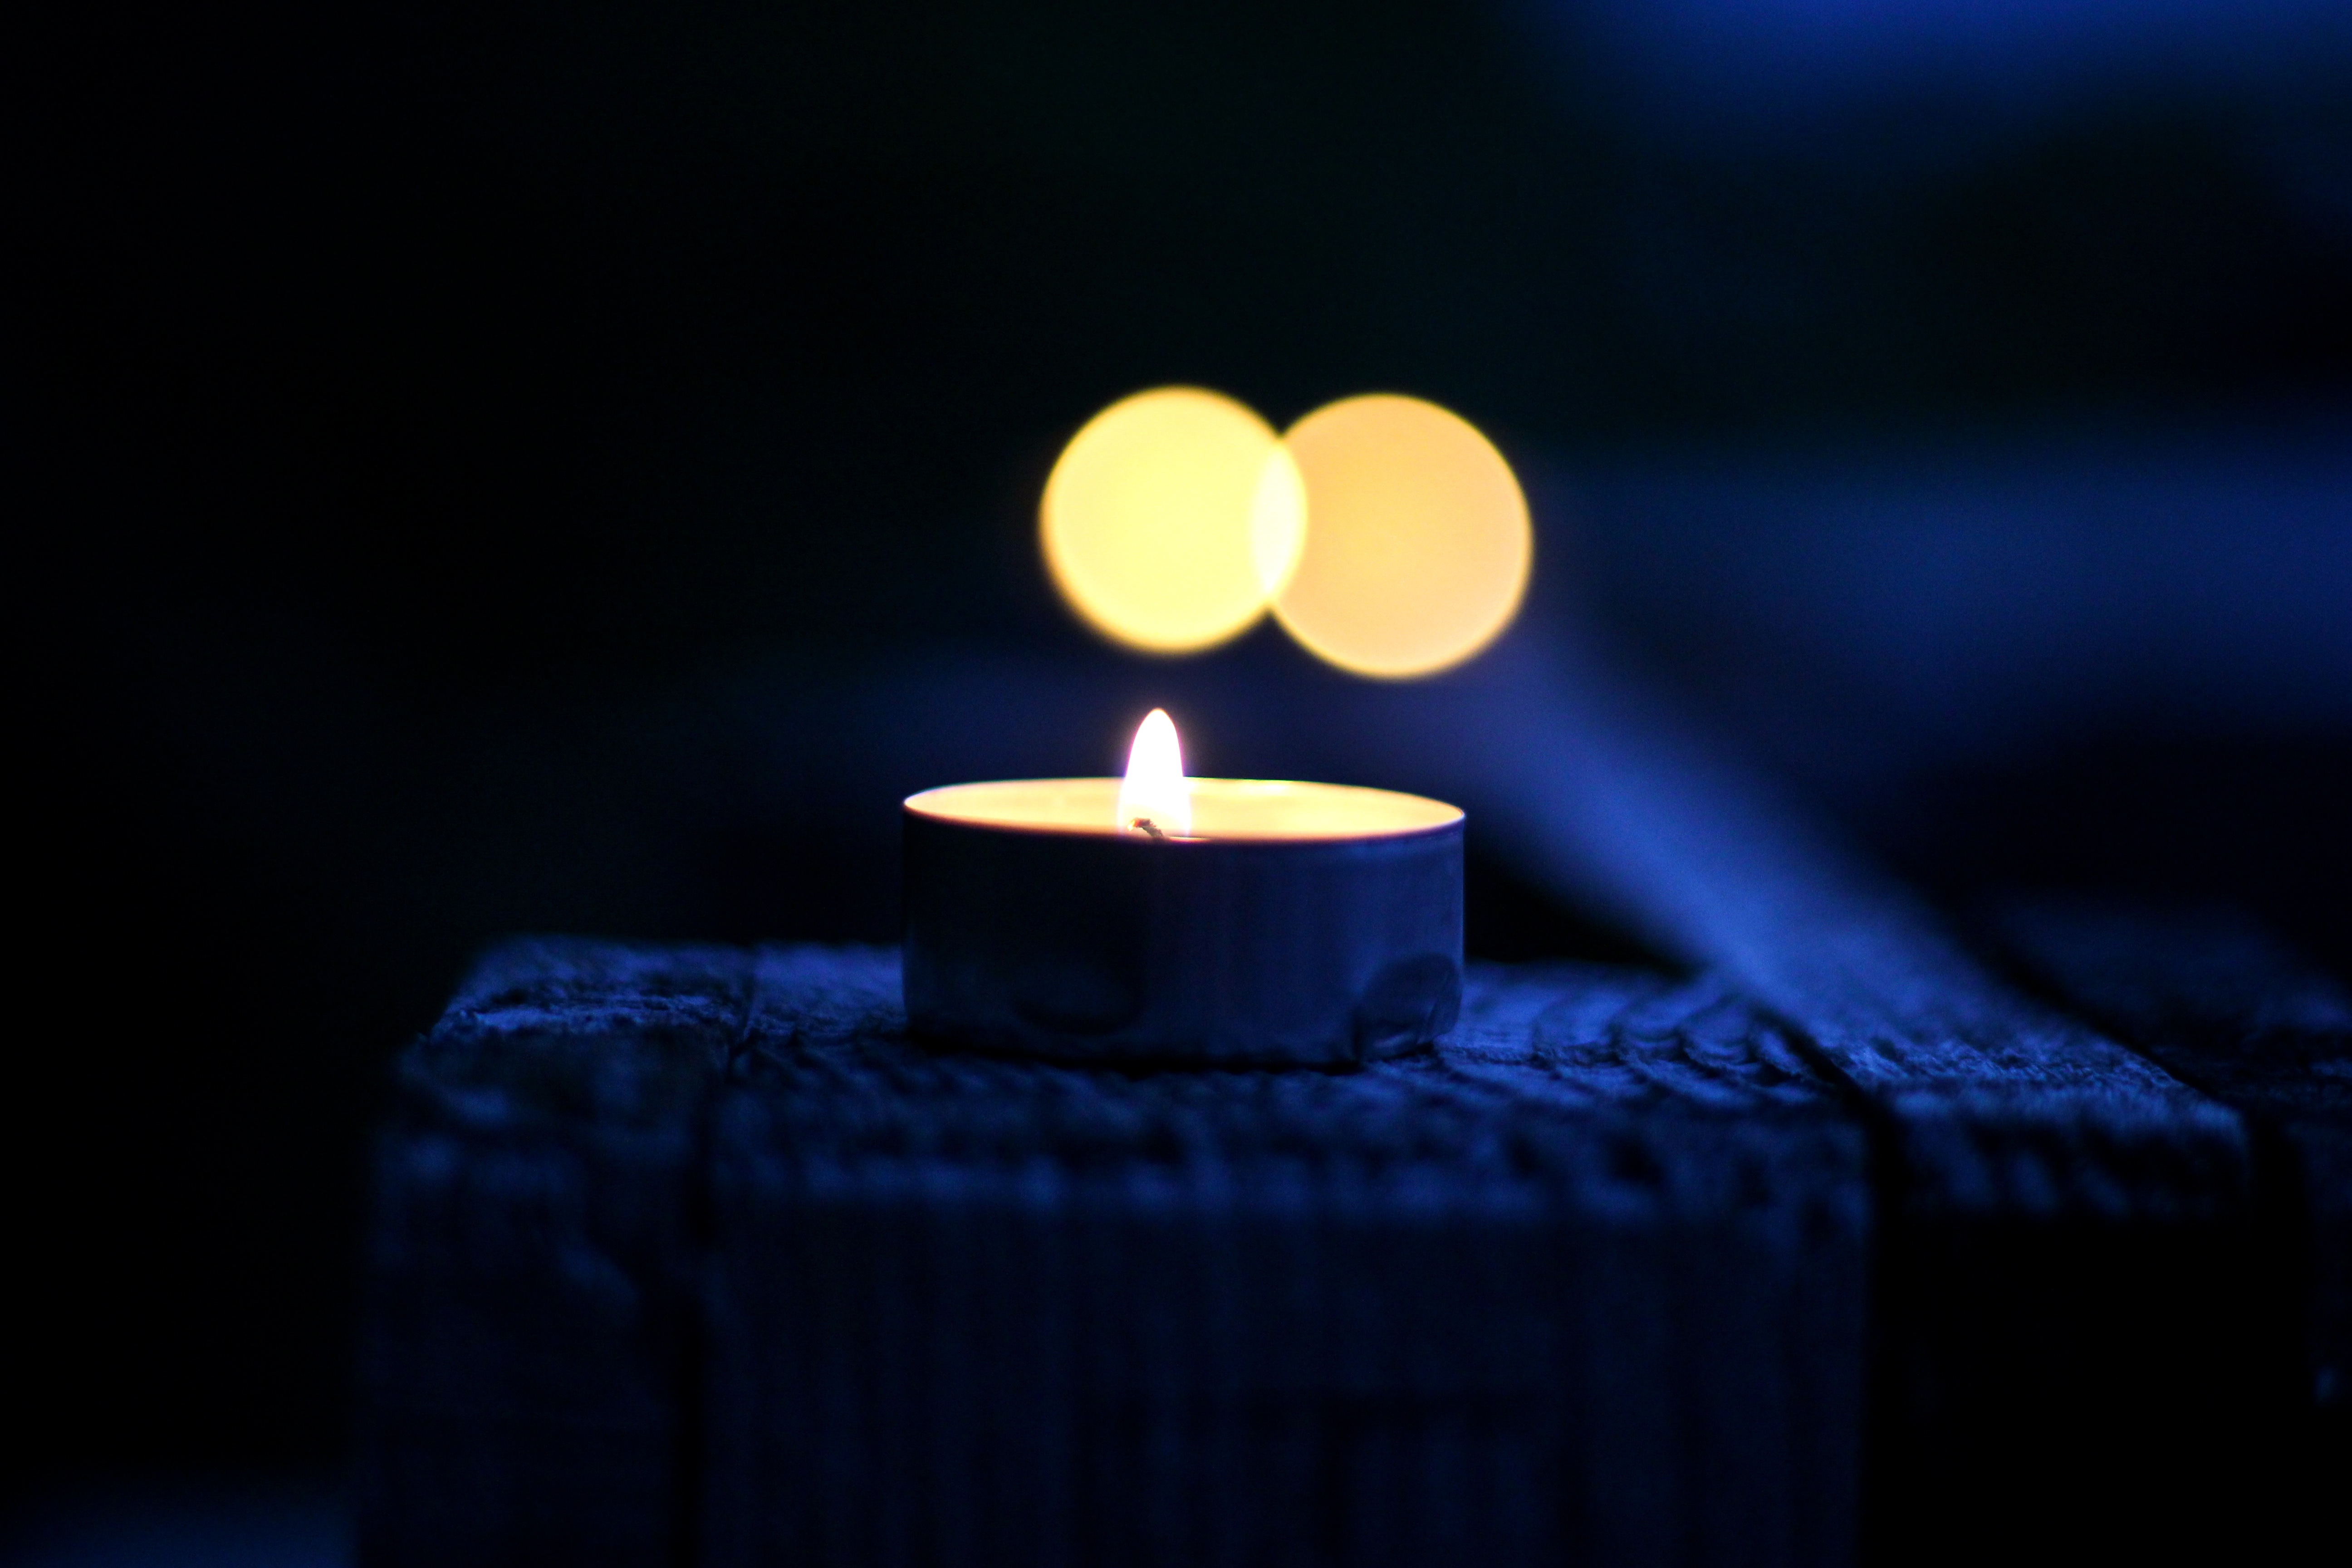
light, night, flame, fire, darkness, blue, candle, lighting, heat, burn, lights, wax